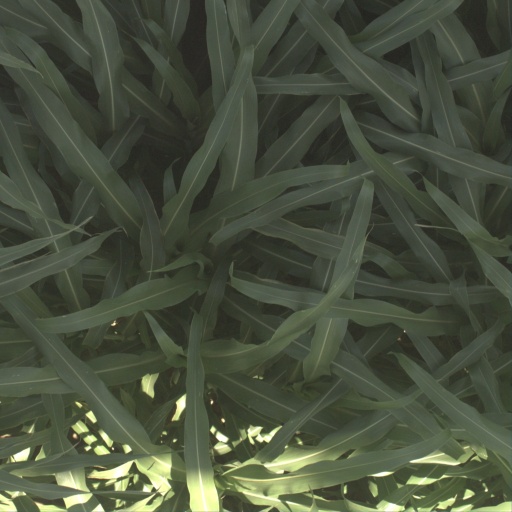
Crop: sorghum